42nd Street–Port Authority Bus Terminal station

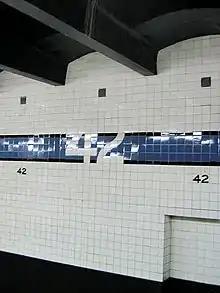
Wall mosaics

The station ranges up to below the street, running under Eighth Avenue in approximately a north–south direction, one block west of the Times Square–42nd Street station. Both island platforms were originally long, although the station served , 11-car trains on the E route from 1953 to 1958. The northbound platform extends from 42nd to 44th Streets and is wide. The southbound island platform extends from 40th to 42nd Streets and is wide. Formerly, escalators led from the mezzanine to the southbound side platform on the lower level, dividing the southbound island platforms. At 41st Street, the station crosses over the IRT Flushing Line tunnels; this overpass required of steel.